WWJE-DT

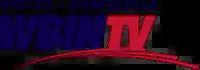
Original version of the WBIN-TV logo, used from May 27, 2011, through September 2012. The station then used a similar logo featuring its channel 18 slot on most Comcast systems, with this logo remaining as a secondary logo.

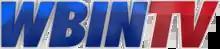
Simplified version of the WBIN-TV logo, used from 2014 through December 2017

On March 3, 2011, Portsmouth-based Carlisle One Media, Inc., a company controlled by Bill Binnie, announced that it had reached an agreement to purchase WZMY-TV. The sale was completed on May 17; ten days later, the call letters were changed to WBIN-TV. It also dropped the "My TV New England" branding (becoming one of a number of MyNetworkTV affiliates to not feature the programming service's branding), choosing to refer to itself using its call letters.